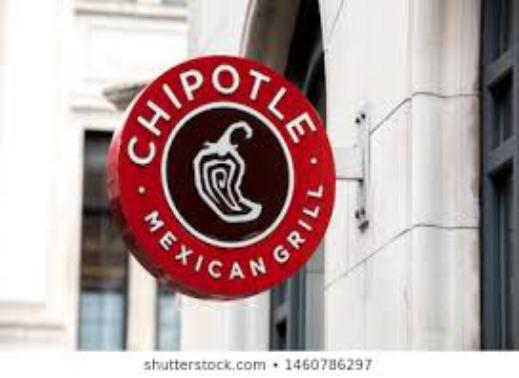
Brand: Chipotle Mexican Grill-2
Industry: Clothes